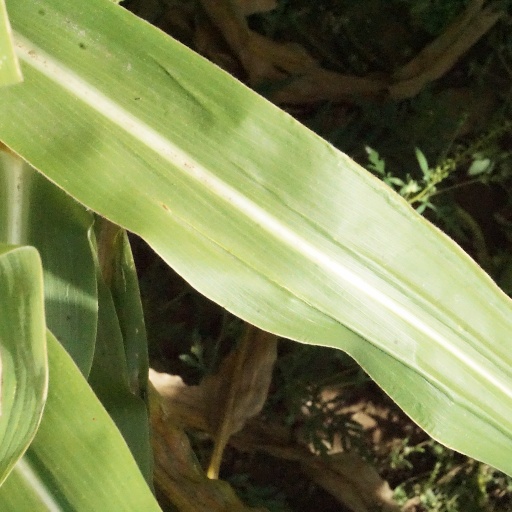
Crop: maize; corn